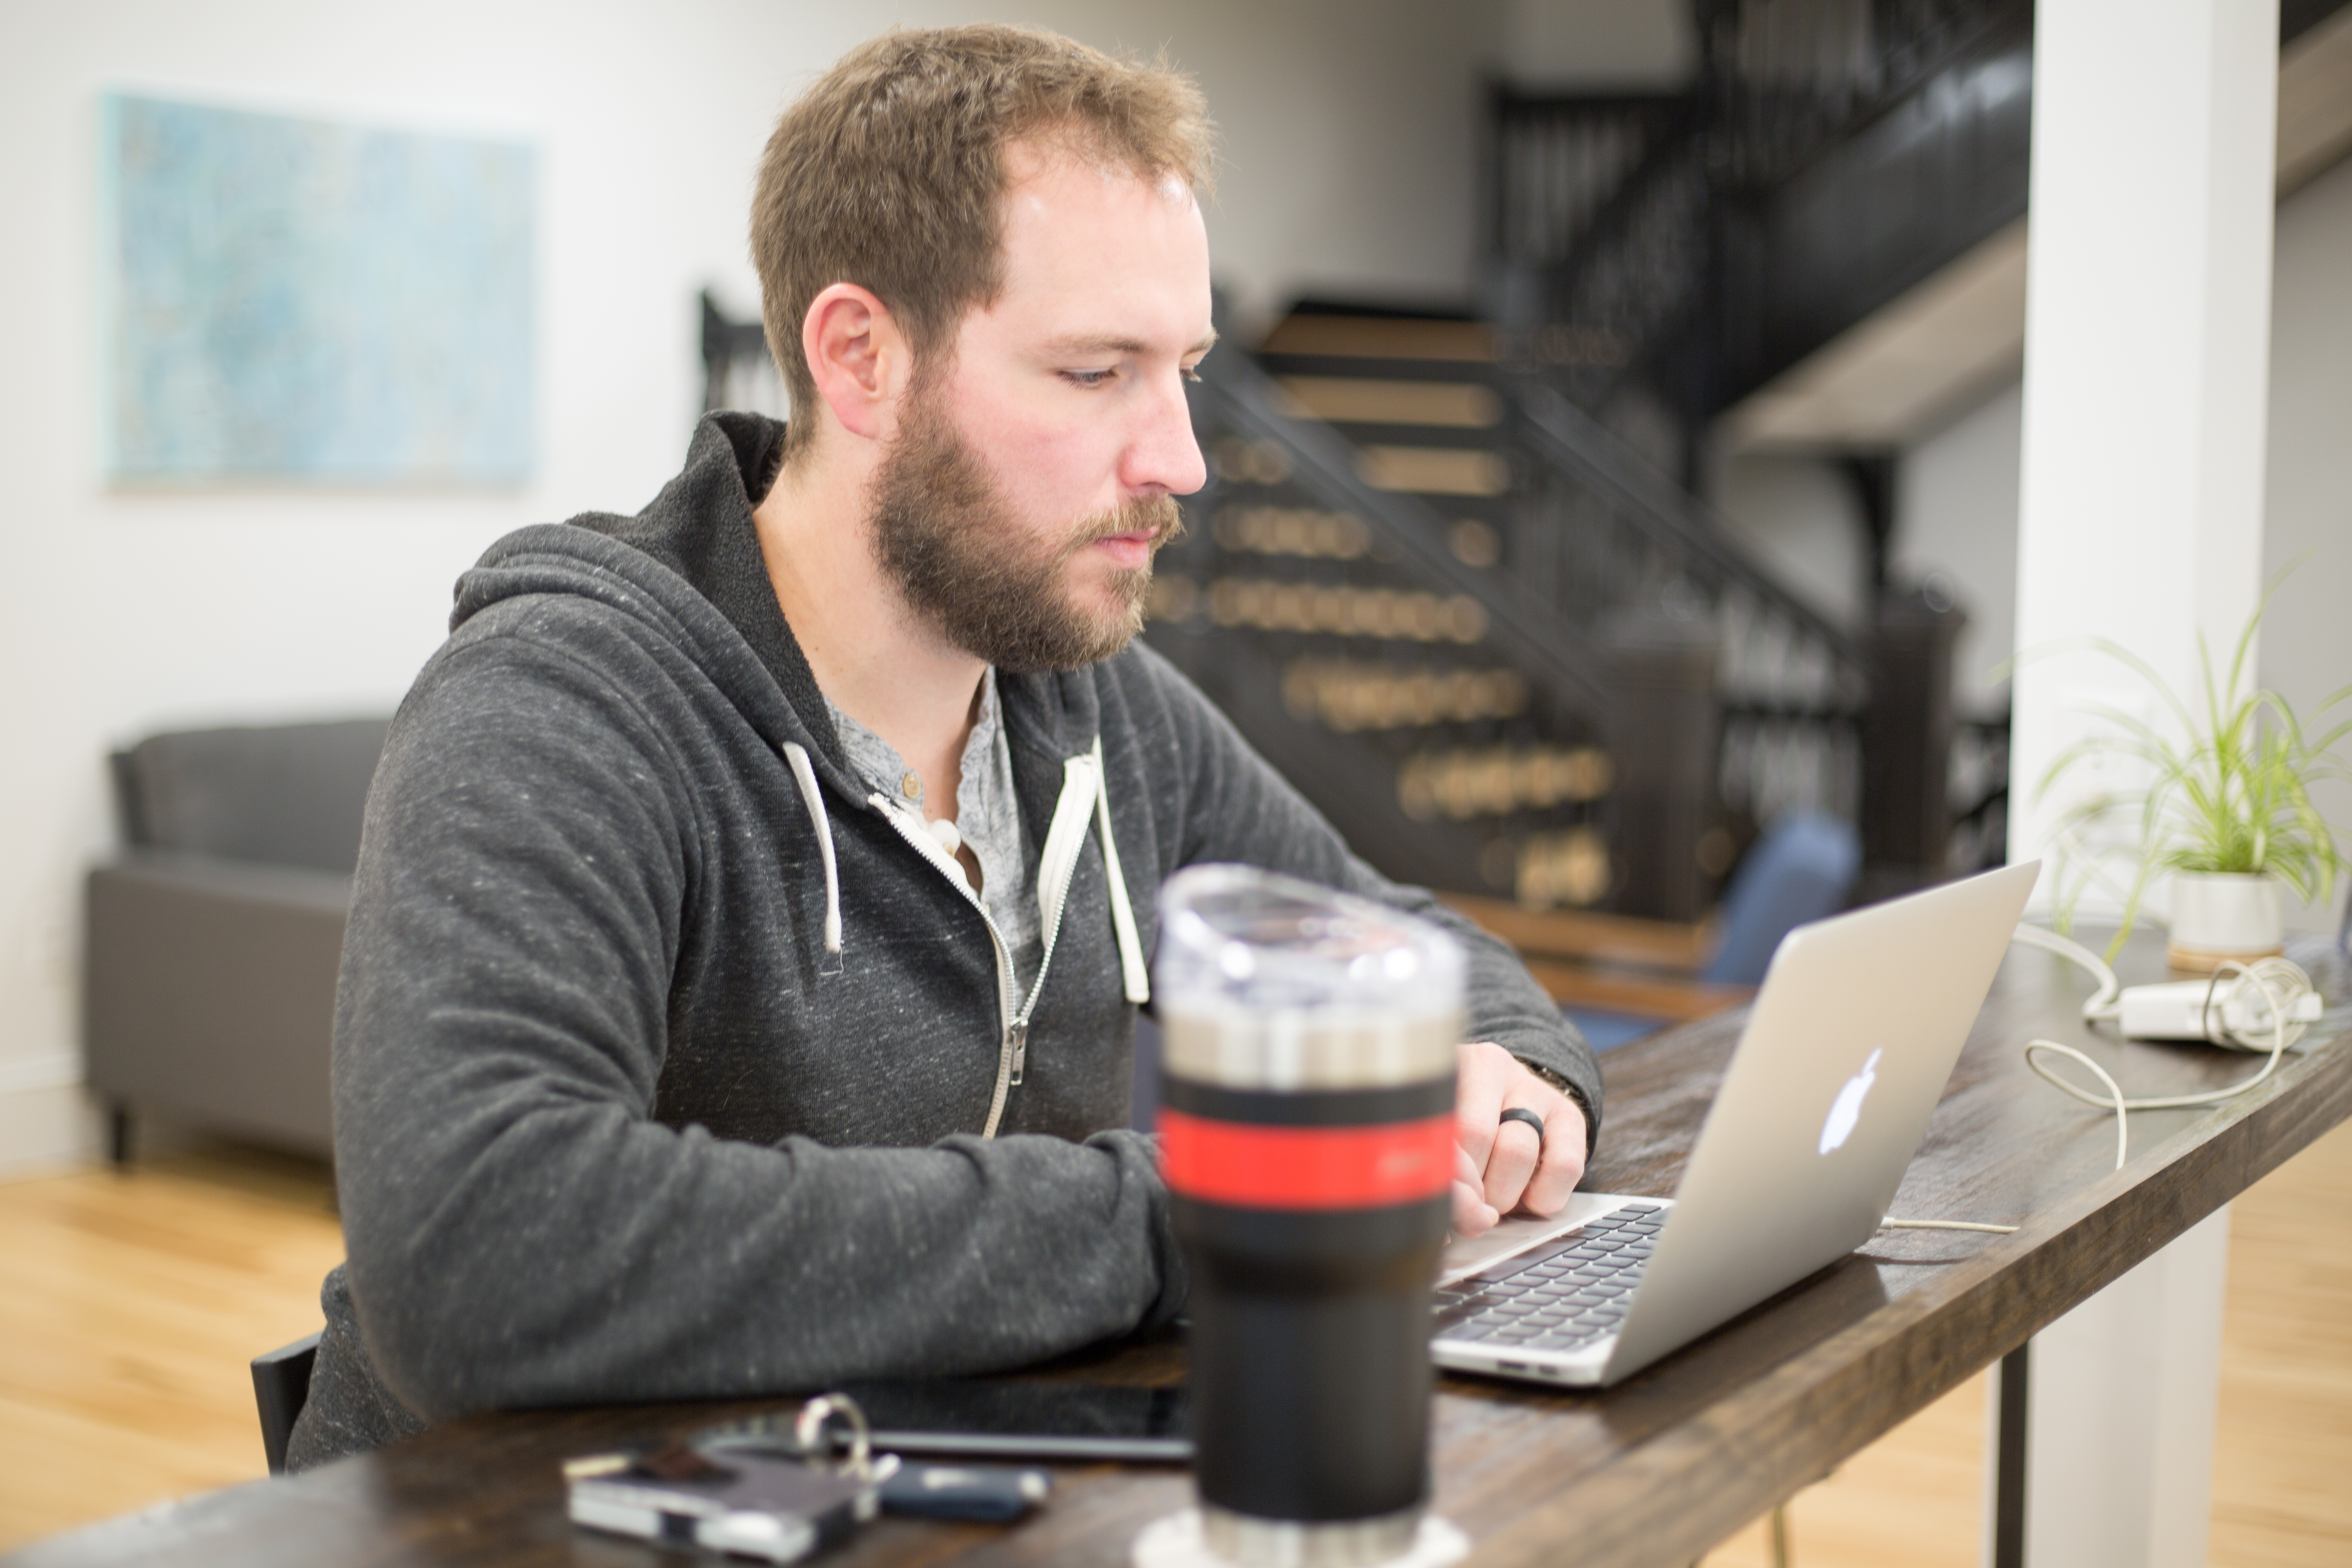
alcohol, drink, electronic device, glass